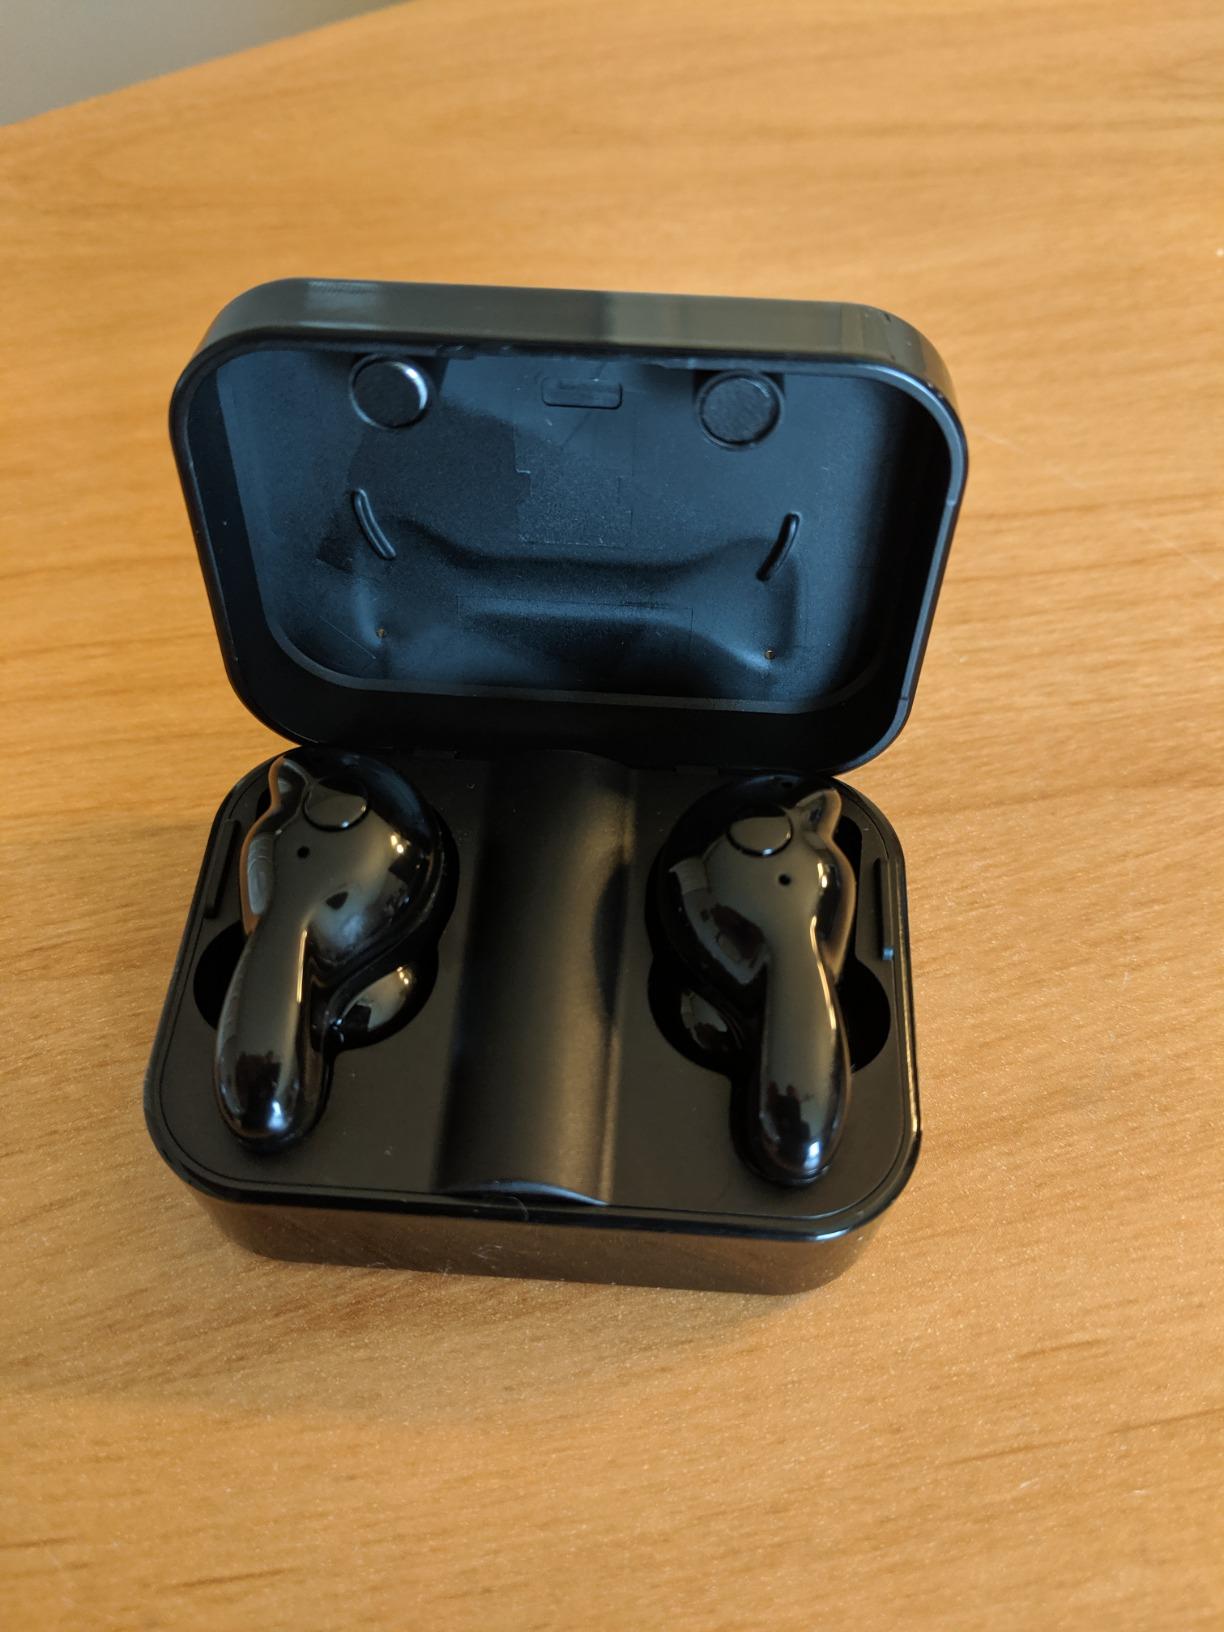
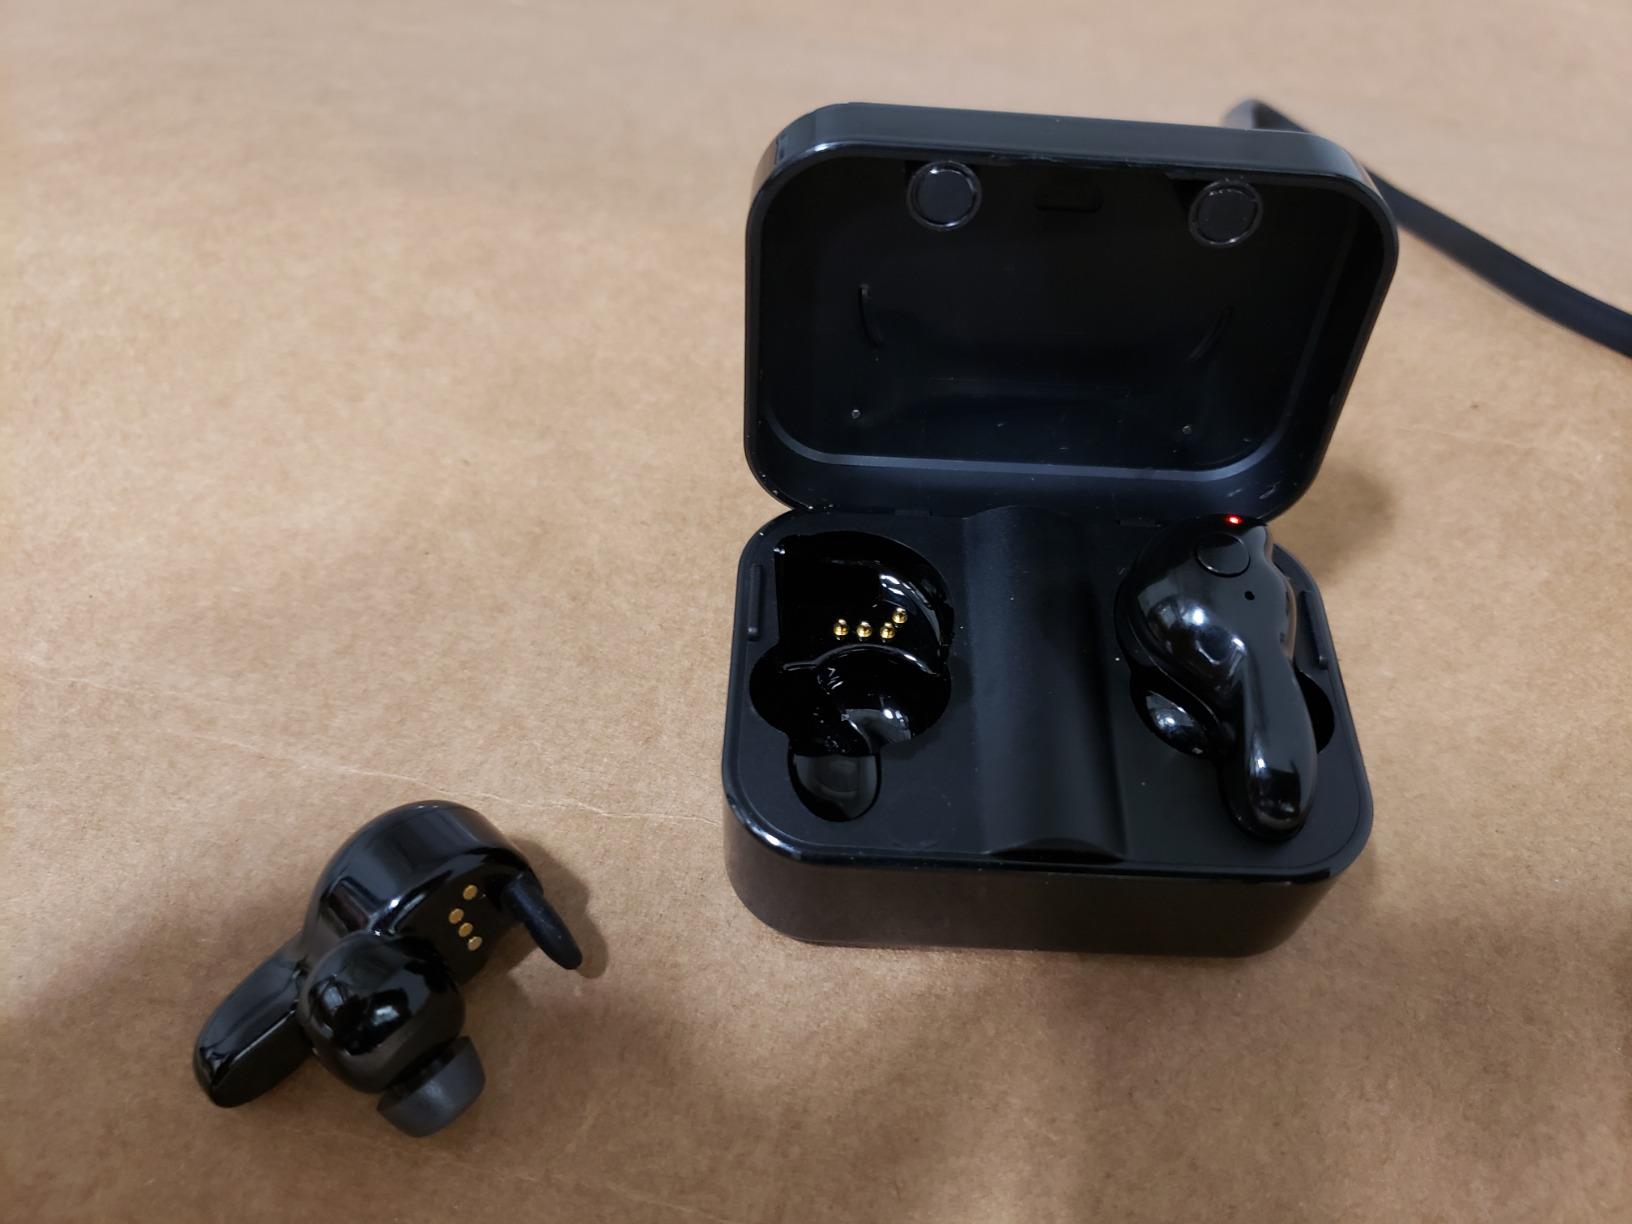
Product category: earbuds
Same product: yes